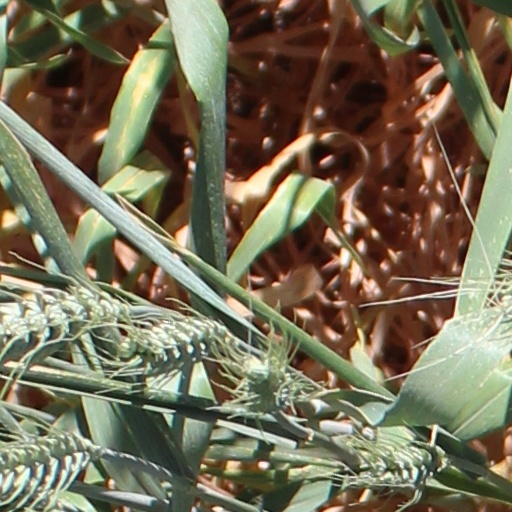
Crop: wheat